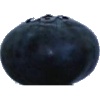
Label: blueberry